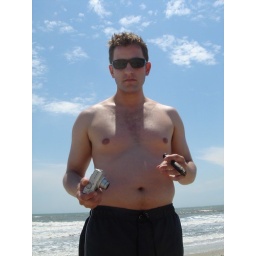
My vacation to our beach house on Oak Island in North Carolina.